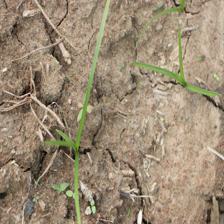
Label: Grass